Portland Trail Blazers

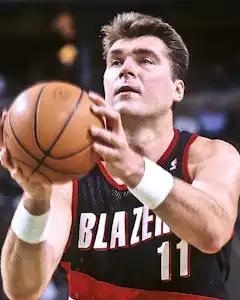
After being drafted by the Trail Blazers several years prior, Arvydas Sabonis made his NBA debut during the 1995–96 season.

However, the Blazers continued to struggle in the postseason, and in 1986, Ramsay was fired and replaced with Mike Schuler. Despite this, they were the only team to beat the Boston Celtics on the road that season. That following off-season, the team drafted two players from behind the Iron Curtain, Arvydas Sabonis and Dražen Petrović, and sent Thompson to the San Antonio Spurs for former Oregon State University star Steve Johnson. Johnson was a high-scoring forward-center who the team intended to pair with Bowie on the frontline. It was not to be, as Bowie broke his leg five games into the 1986–87 season, missing the next two and a half seasons. During Schuler's brief tenure, the Blazers failed to advance out of the first round of the NBA playoffs.